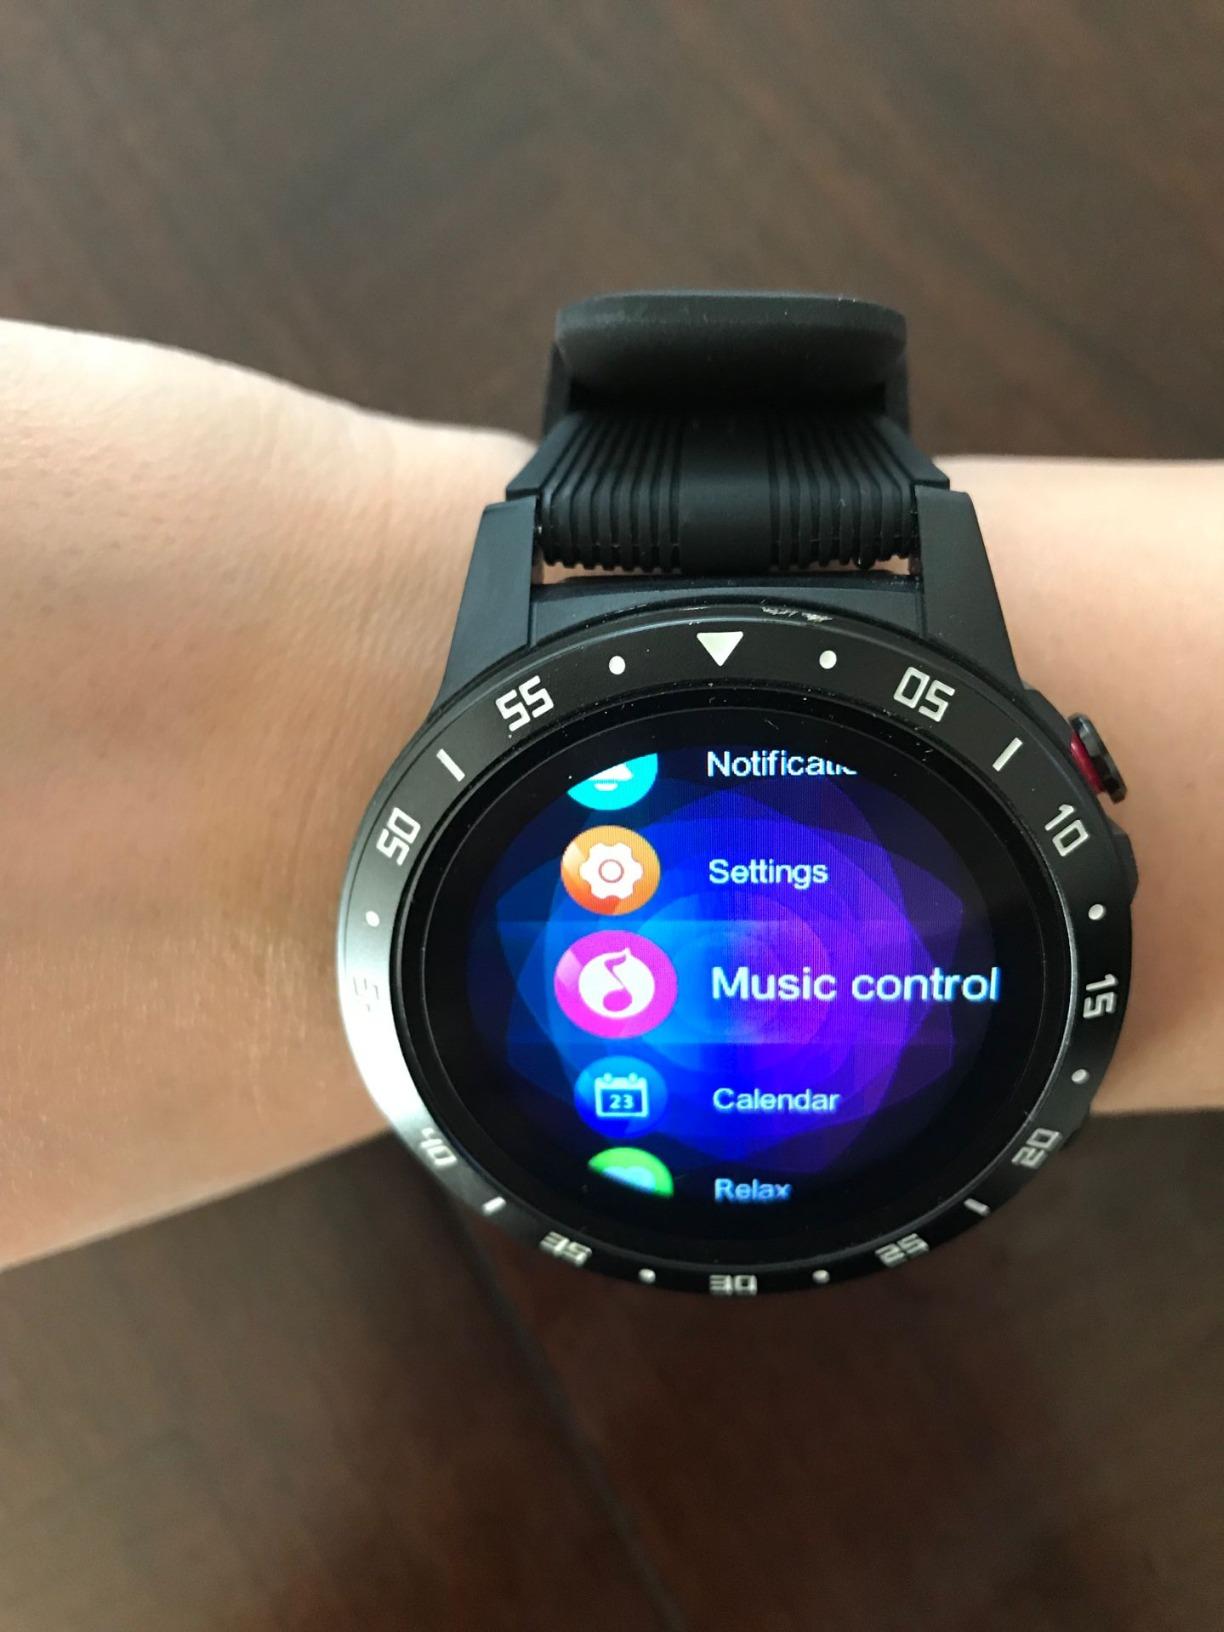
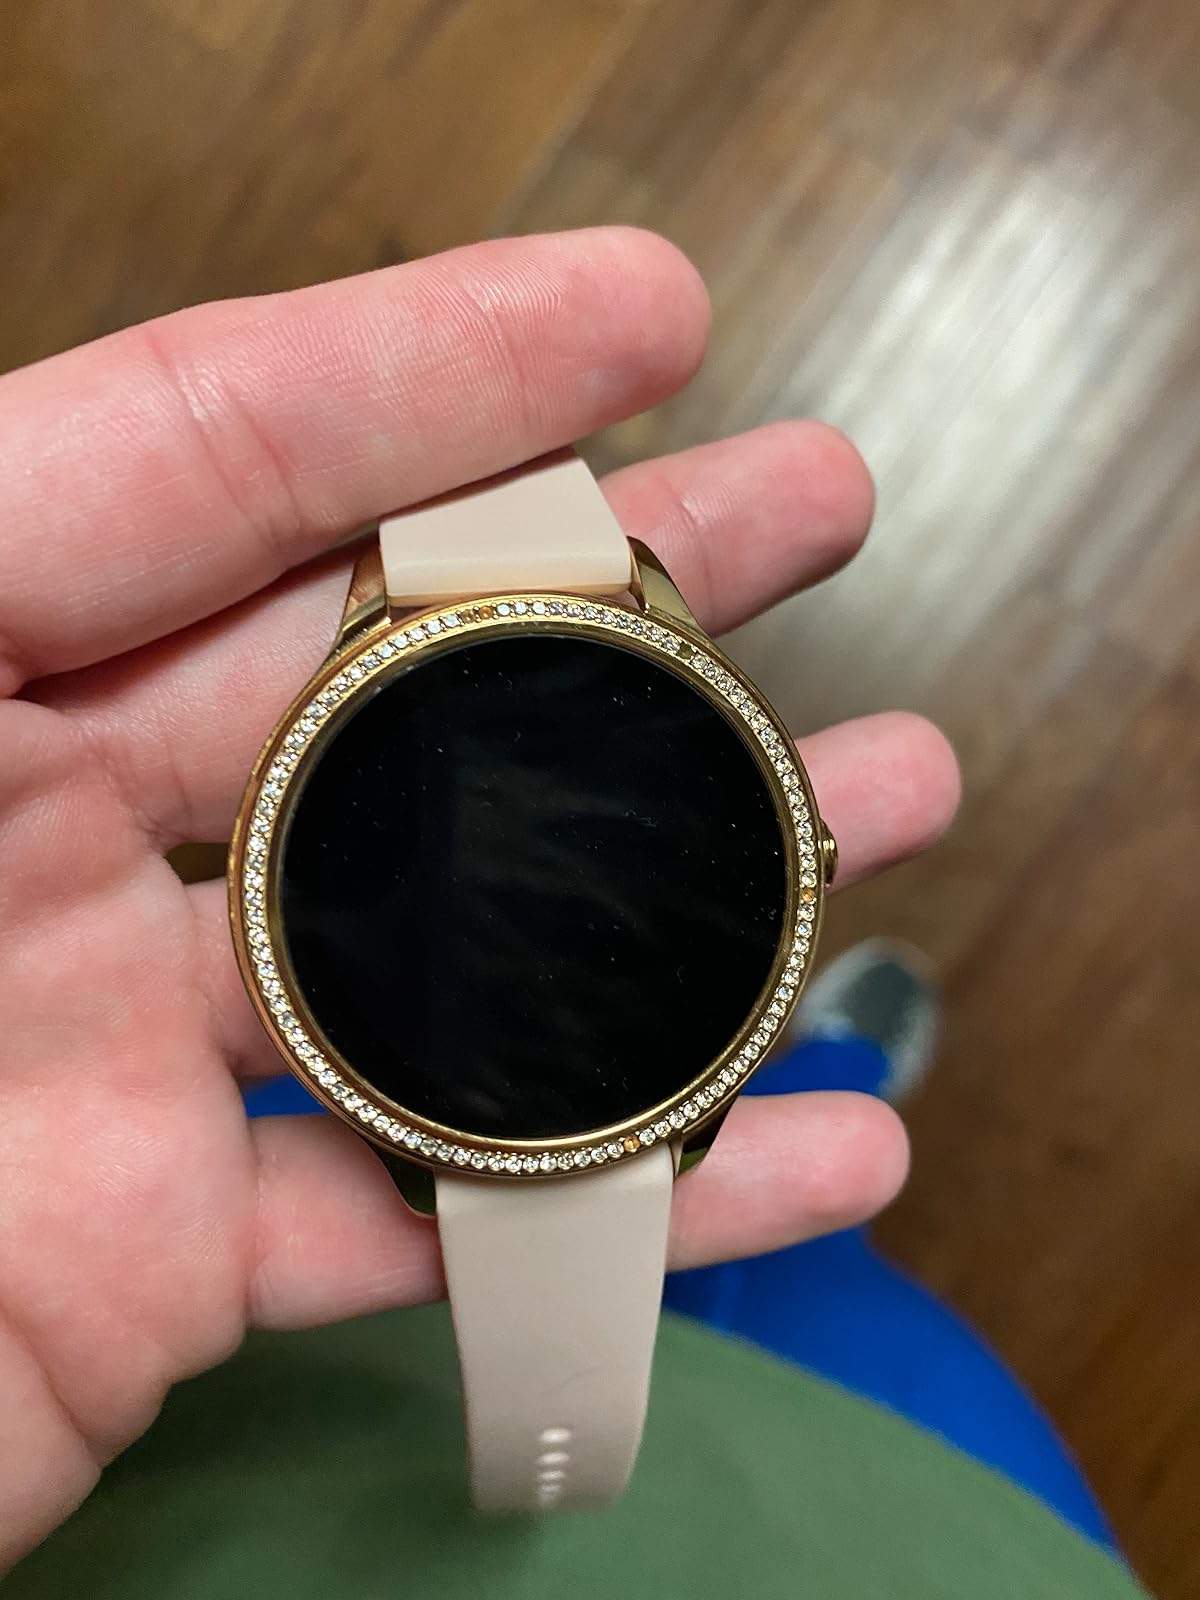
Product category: smartwatch
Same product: no